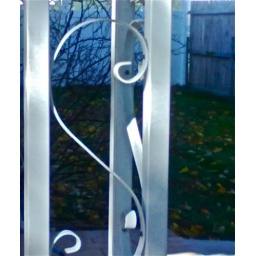
Before the girl in the glass gets me....